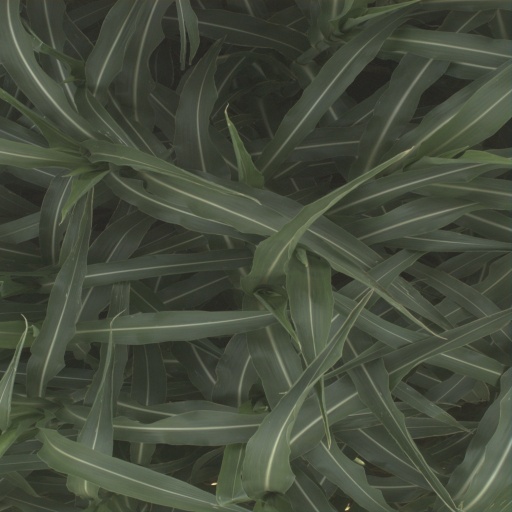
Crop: sorghum